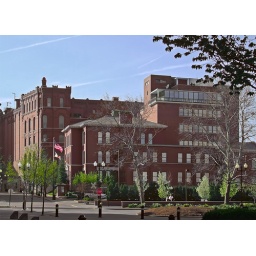
Anheuser-Busch Brewery, in Saint Louis, Missouri, USA - old office building